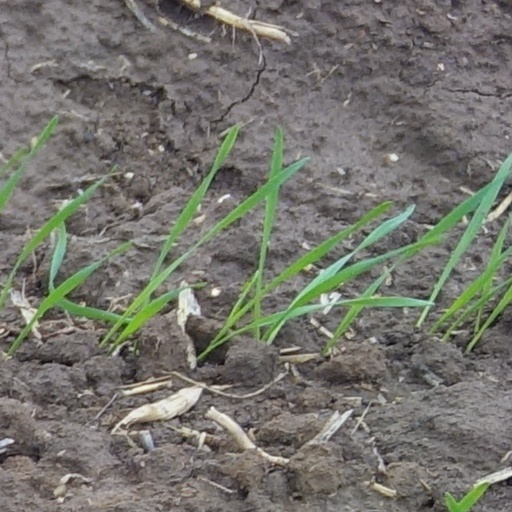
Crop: wheat